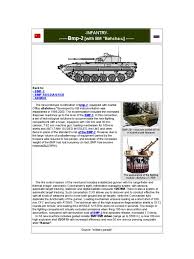
Label: BMP